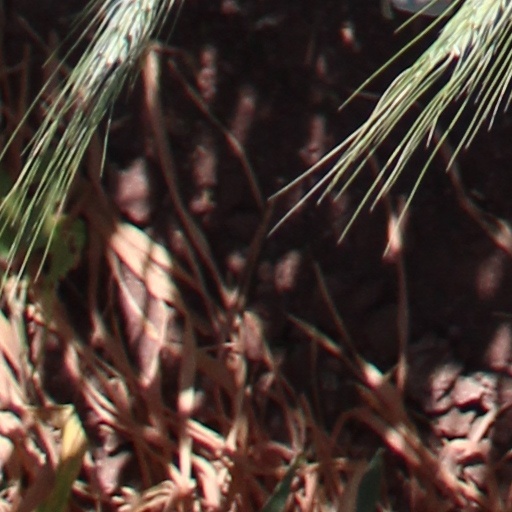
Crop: wheat